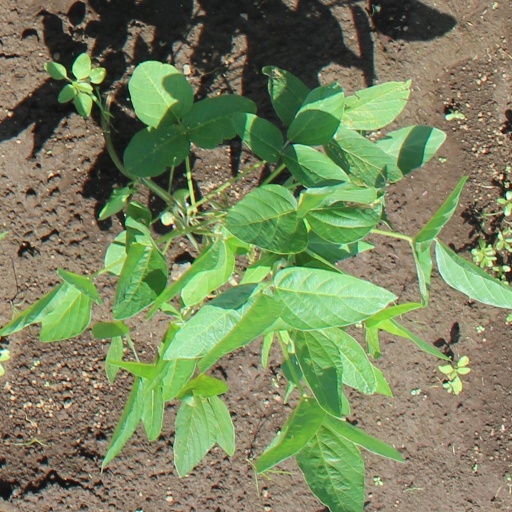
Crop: soybean